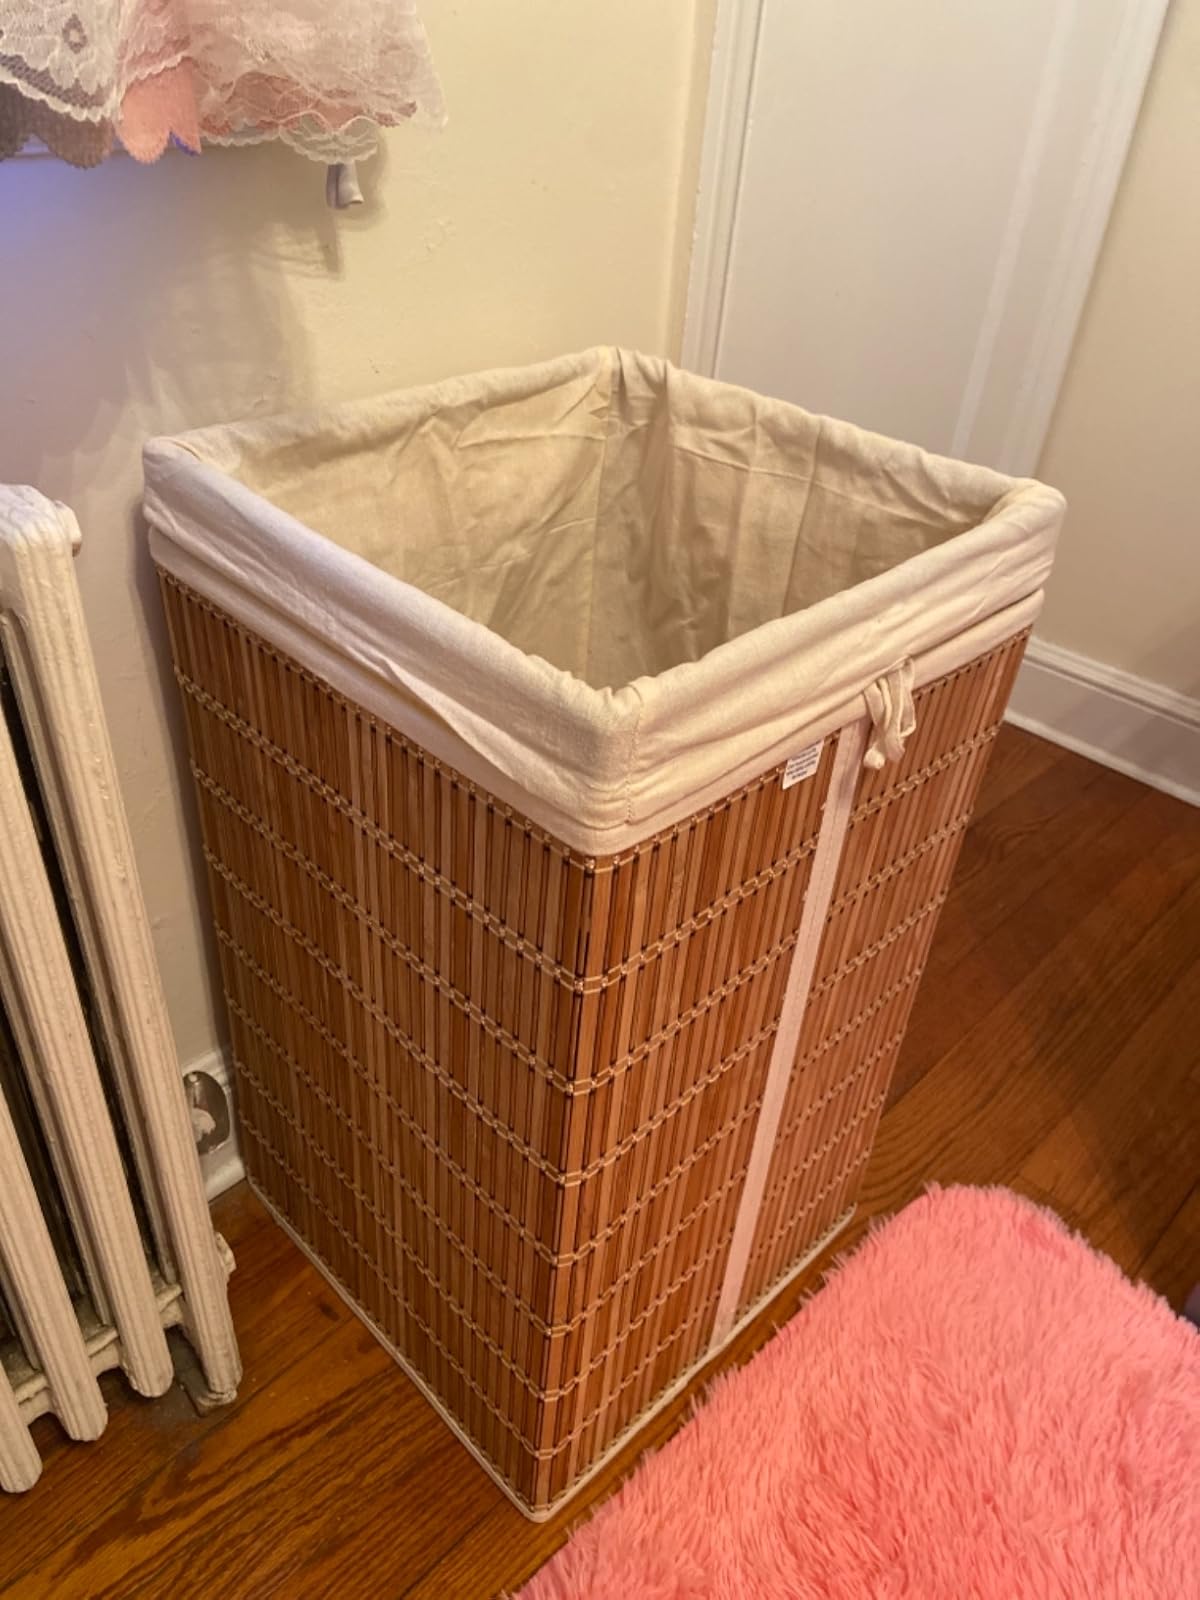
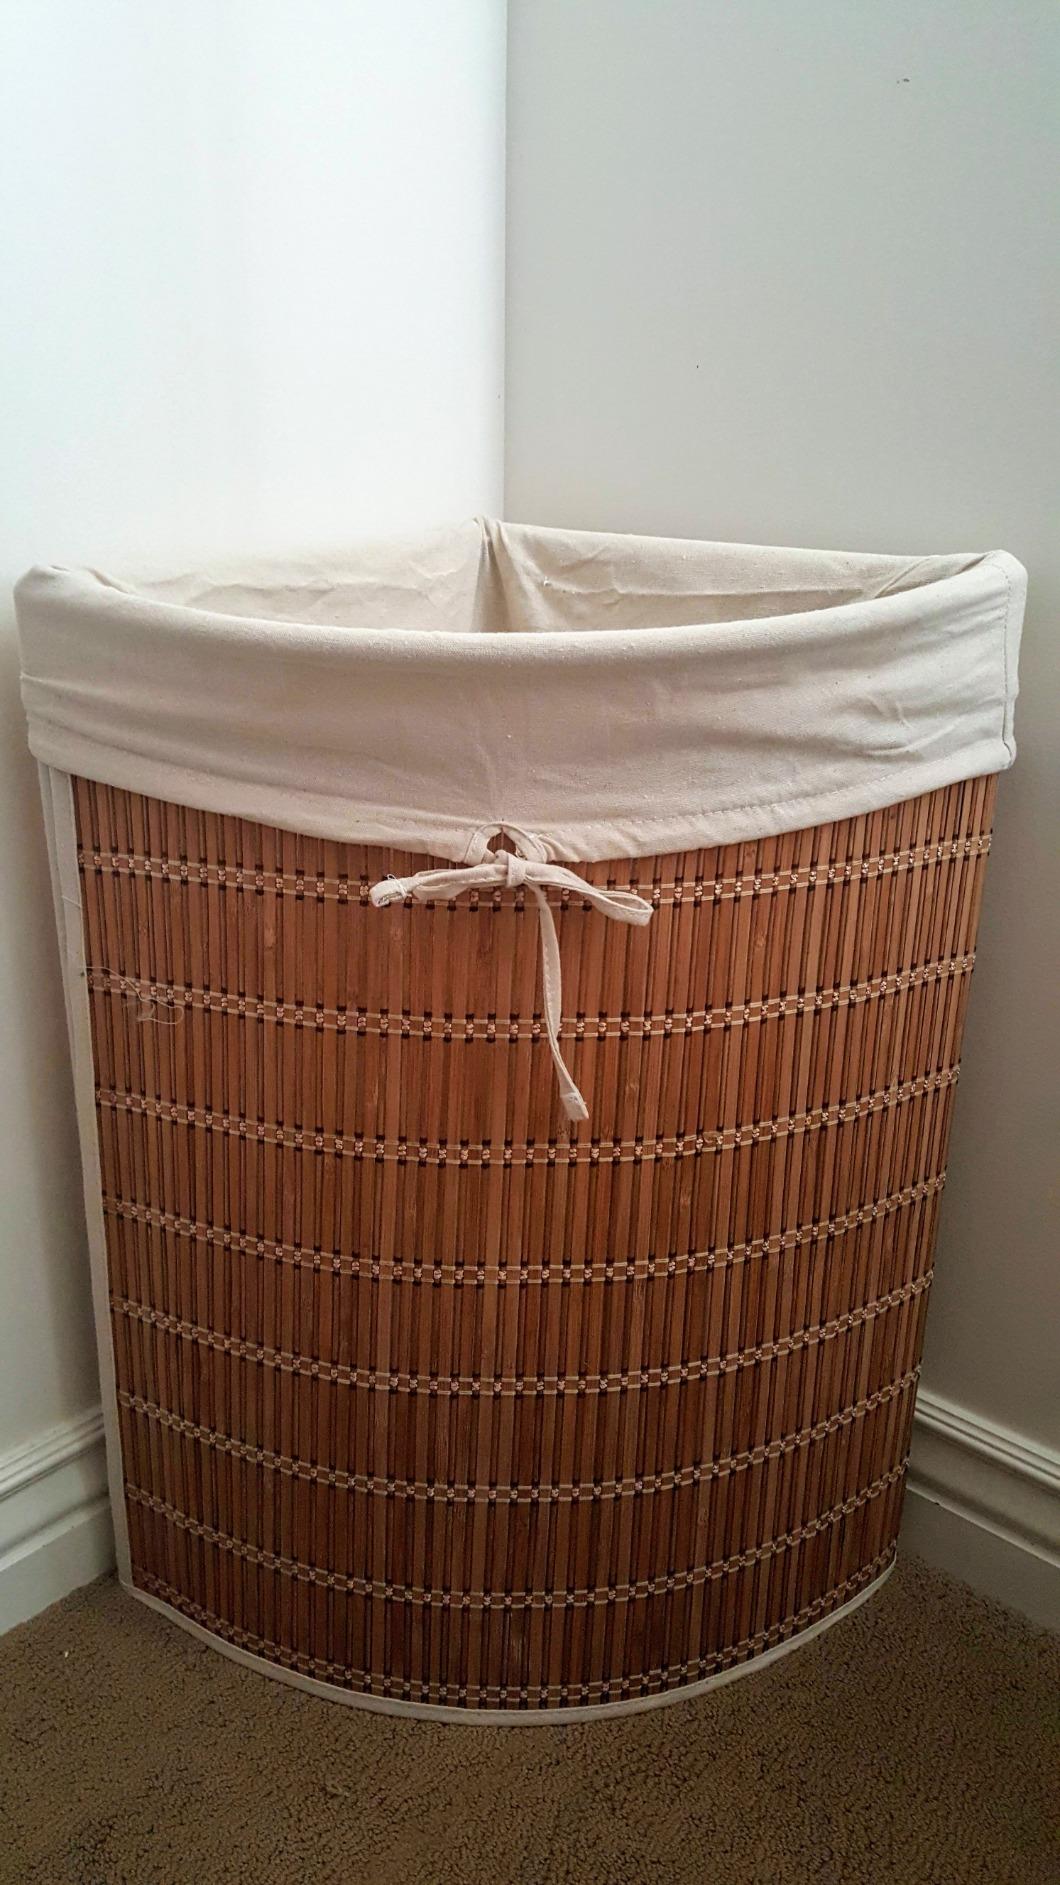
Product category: items_hamper
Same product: no